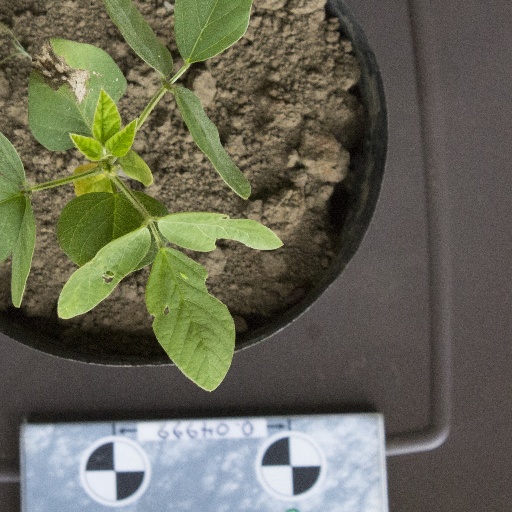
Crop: soybean